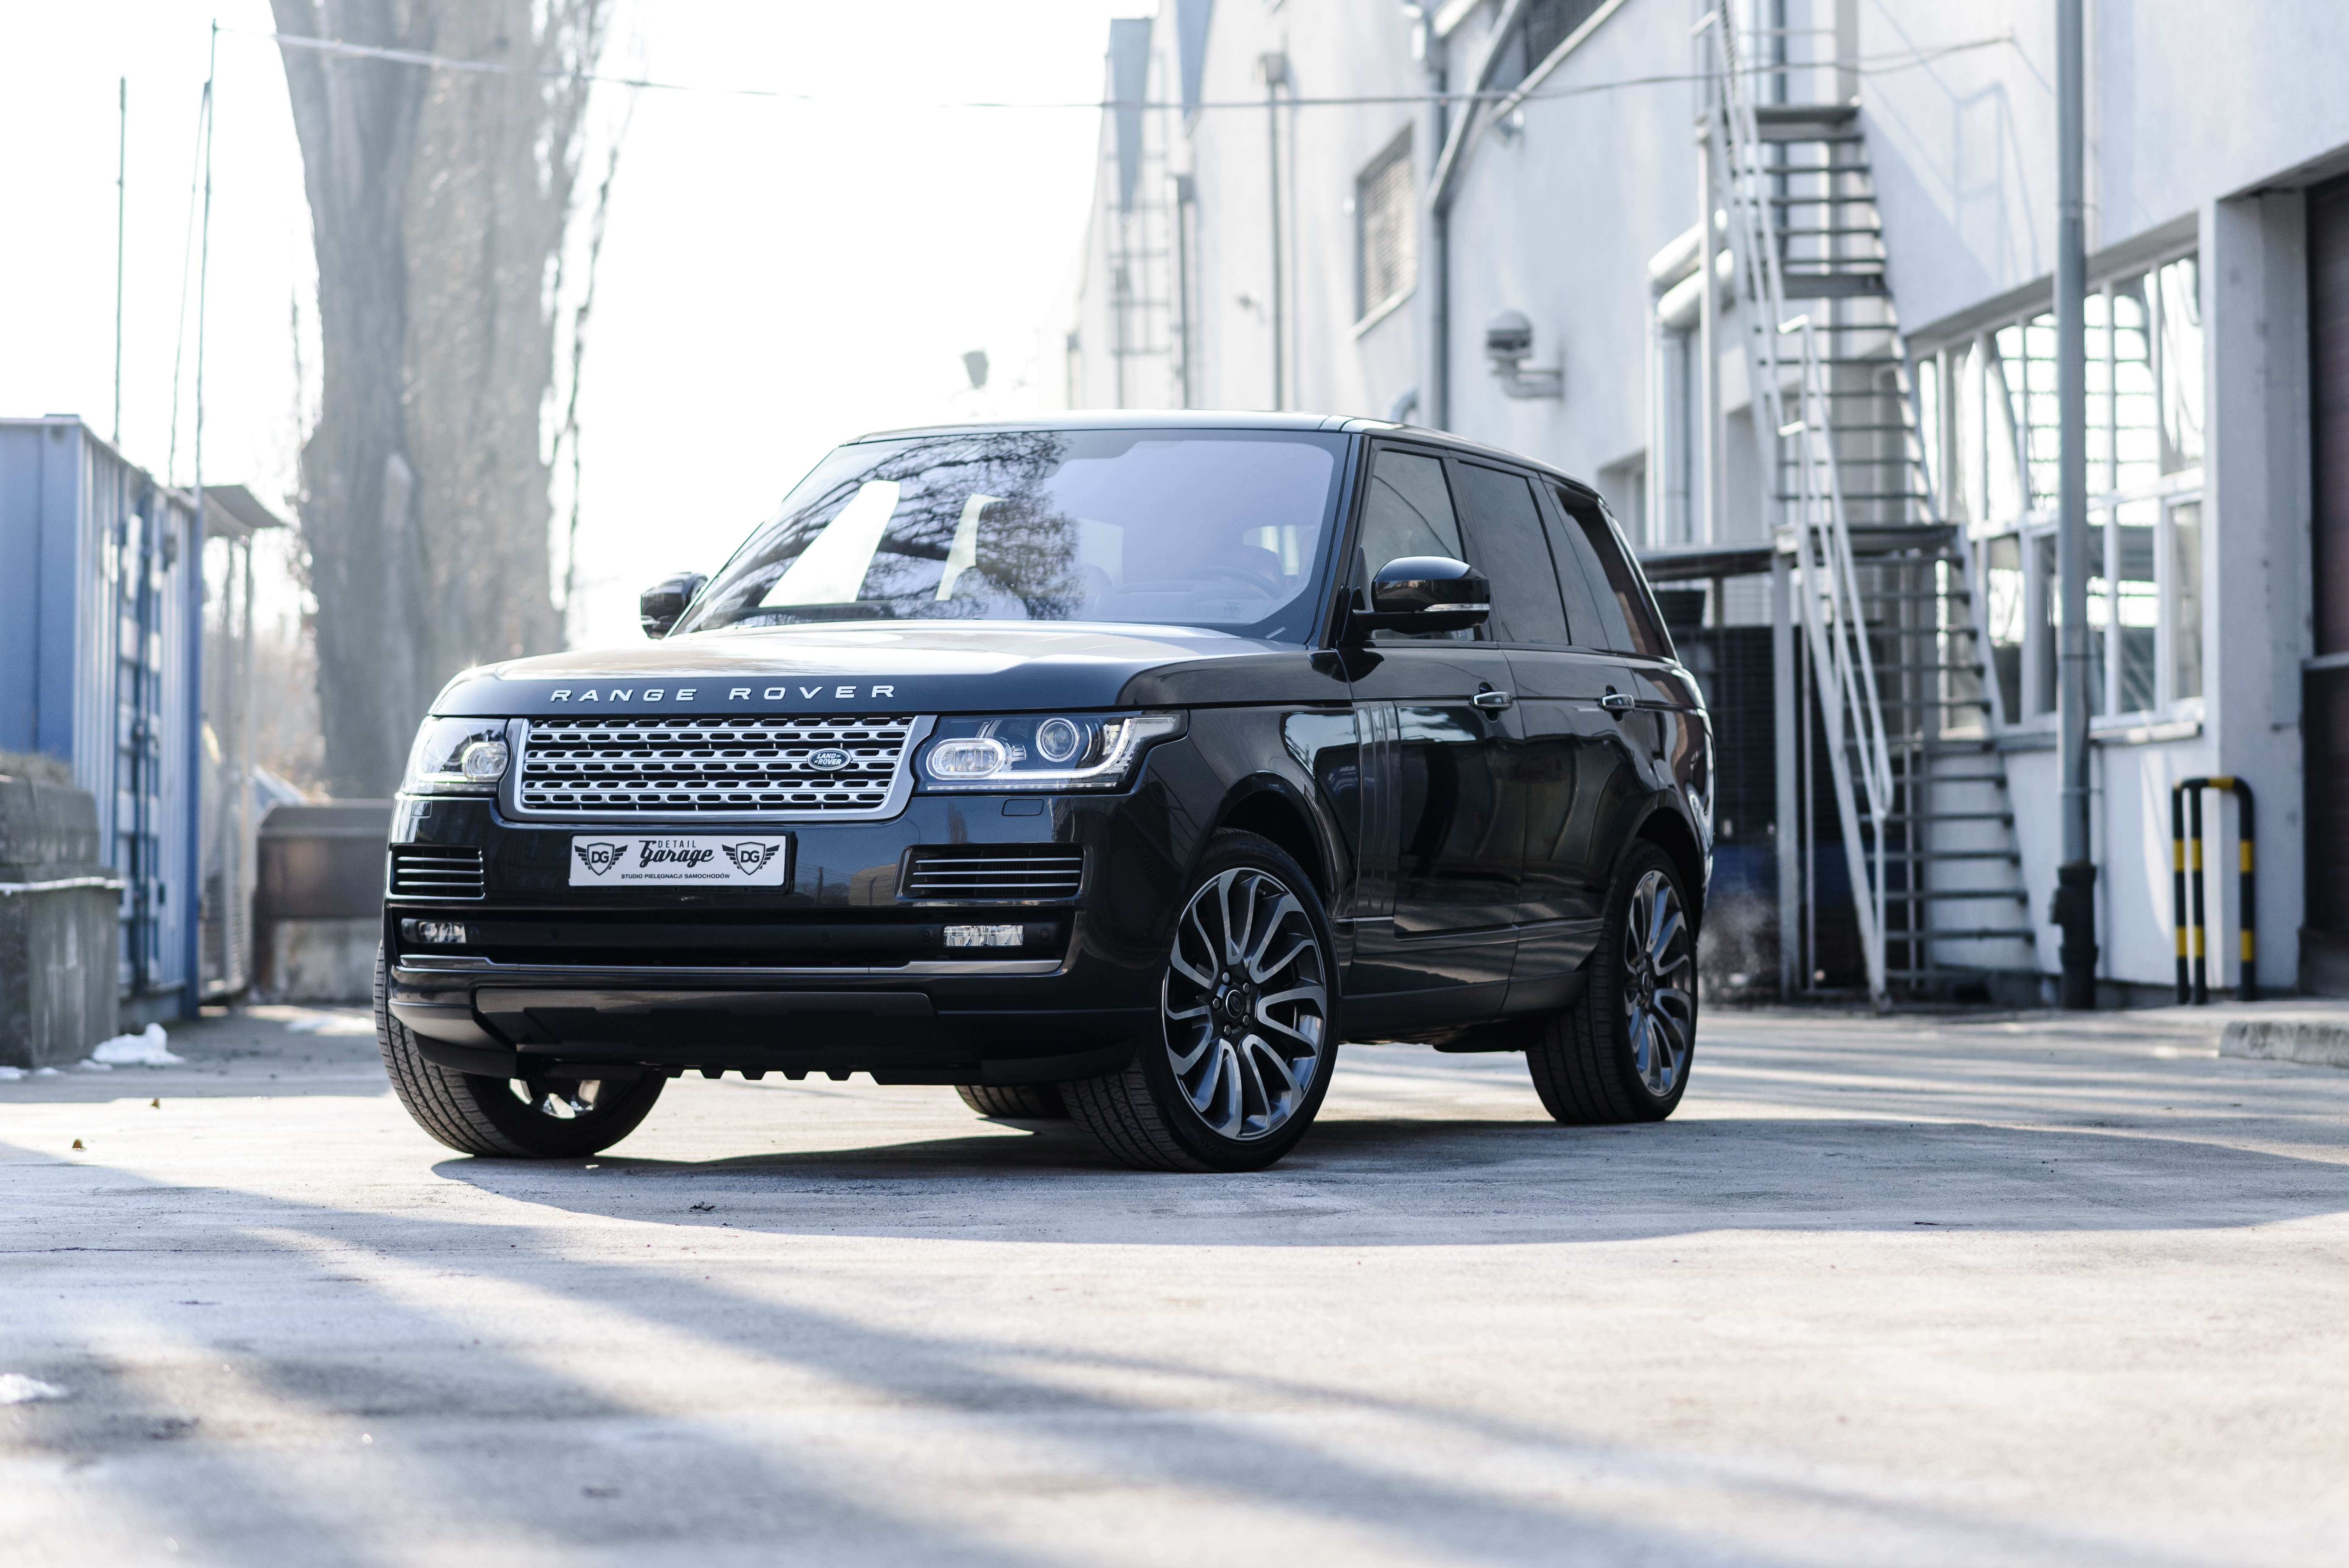
mobile, outdoor, technology, track, sport, traffic, car, wheel, automobile, driving, jeep, land, range, transport, truck, reflection, vehicle, drive, auto, gray, business, black, extreme, speed, tourism, modern, rover, luxury, engine, style, elegant, 4, expensive, offroad, service, elegance, stylish, lux, range rover, 4x4, off road, exclusive, sport utility vehicle, land vehicle, automobile make, automotive design, luxury vehicle, compact sport utility vehicle